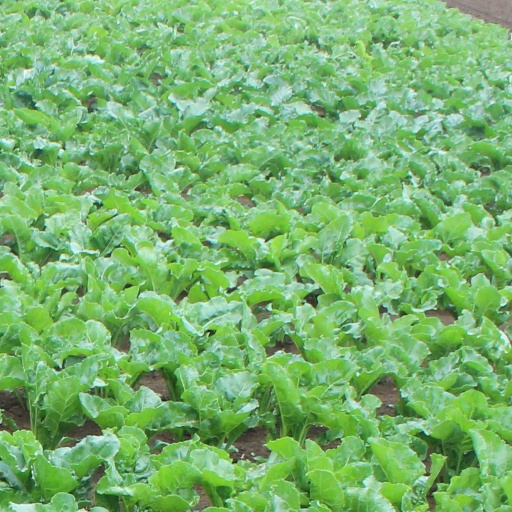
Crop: sugar beet